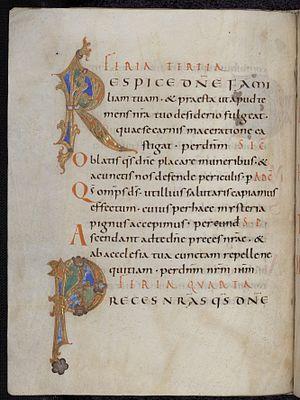
Le sacramentaire est un livre liturgique catholique contenant les prières et textes, réservé strictement aux célébrants, de l'Eucharistie et des autres sacrements ou cérémonies où la présence d'un ministre ordonné prêtre ou évêque est requise.